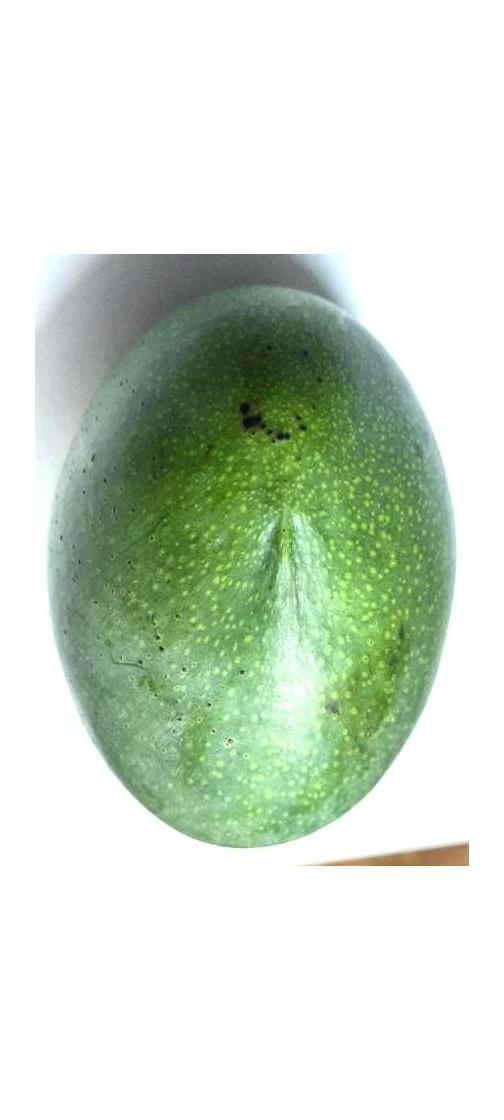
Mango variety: Ashshina Zhinuk